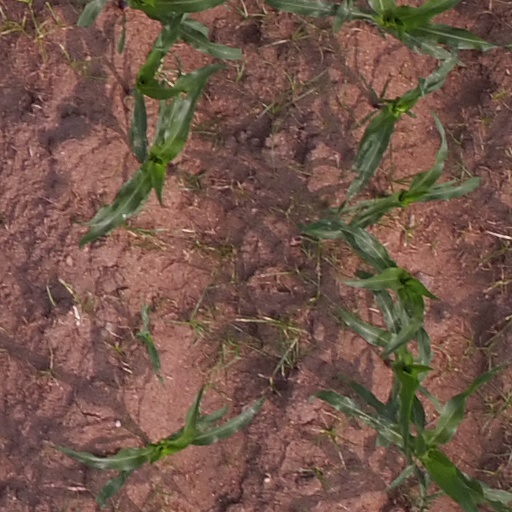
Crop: maize; corn